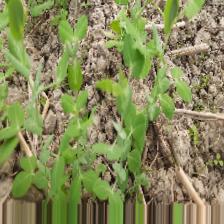
Label: Normal